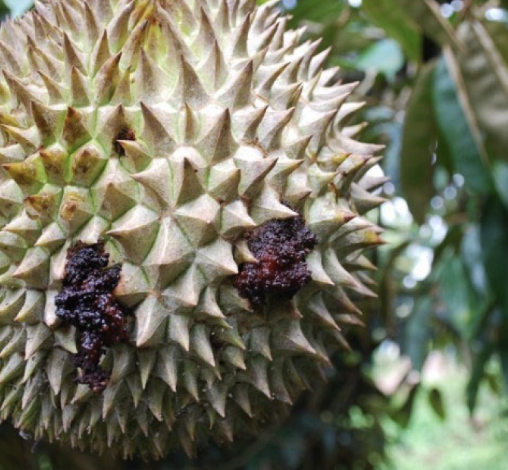
Label: fruit_rot